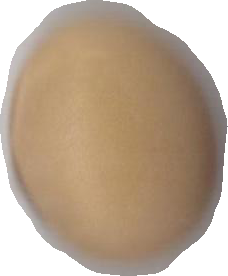
Variety: Anjasmoro